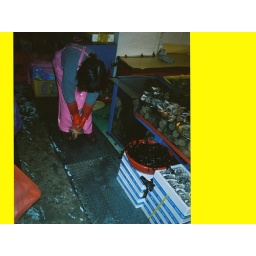
fish market in pusan